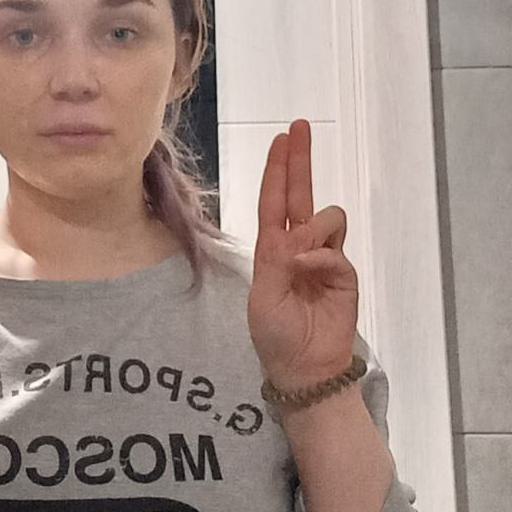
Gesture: two_up